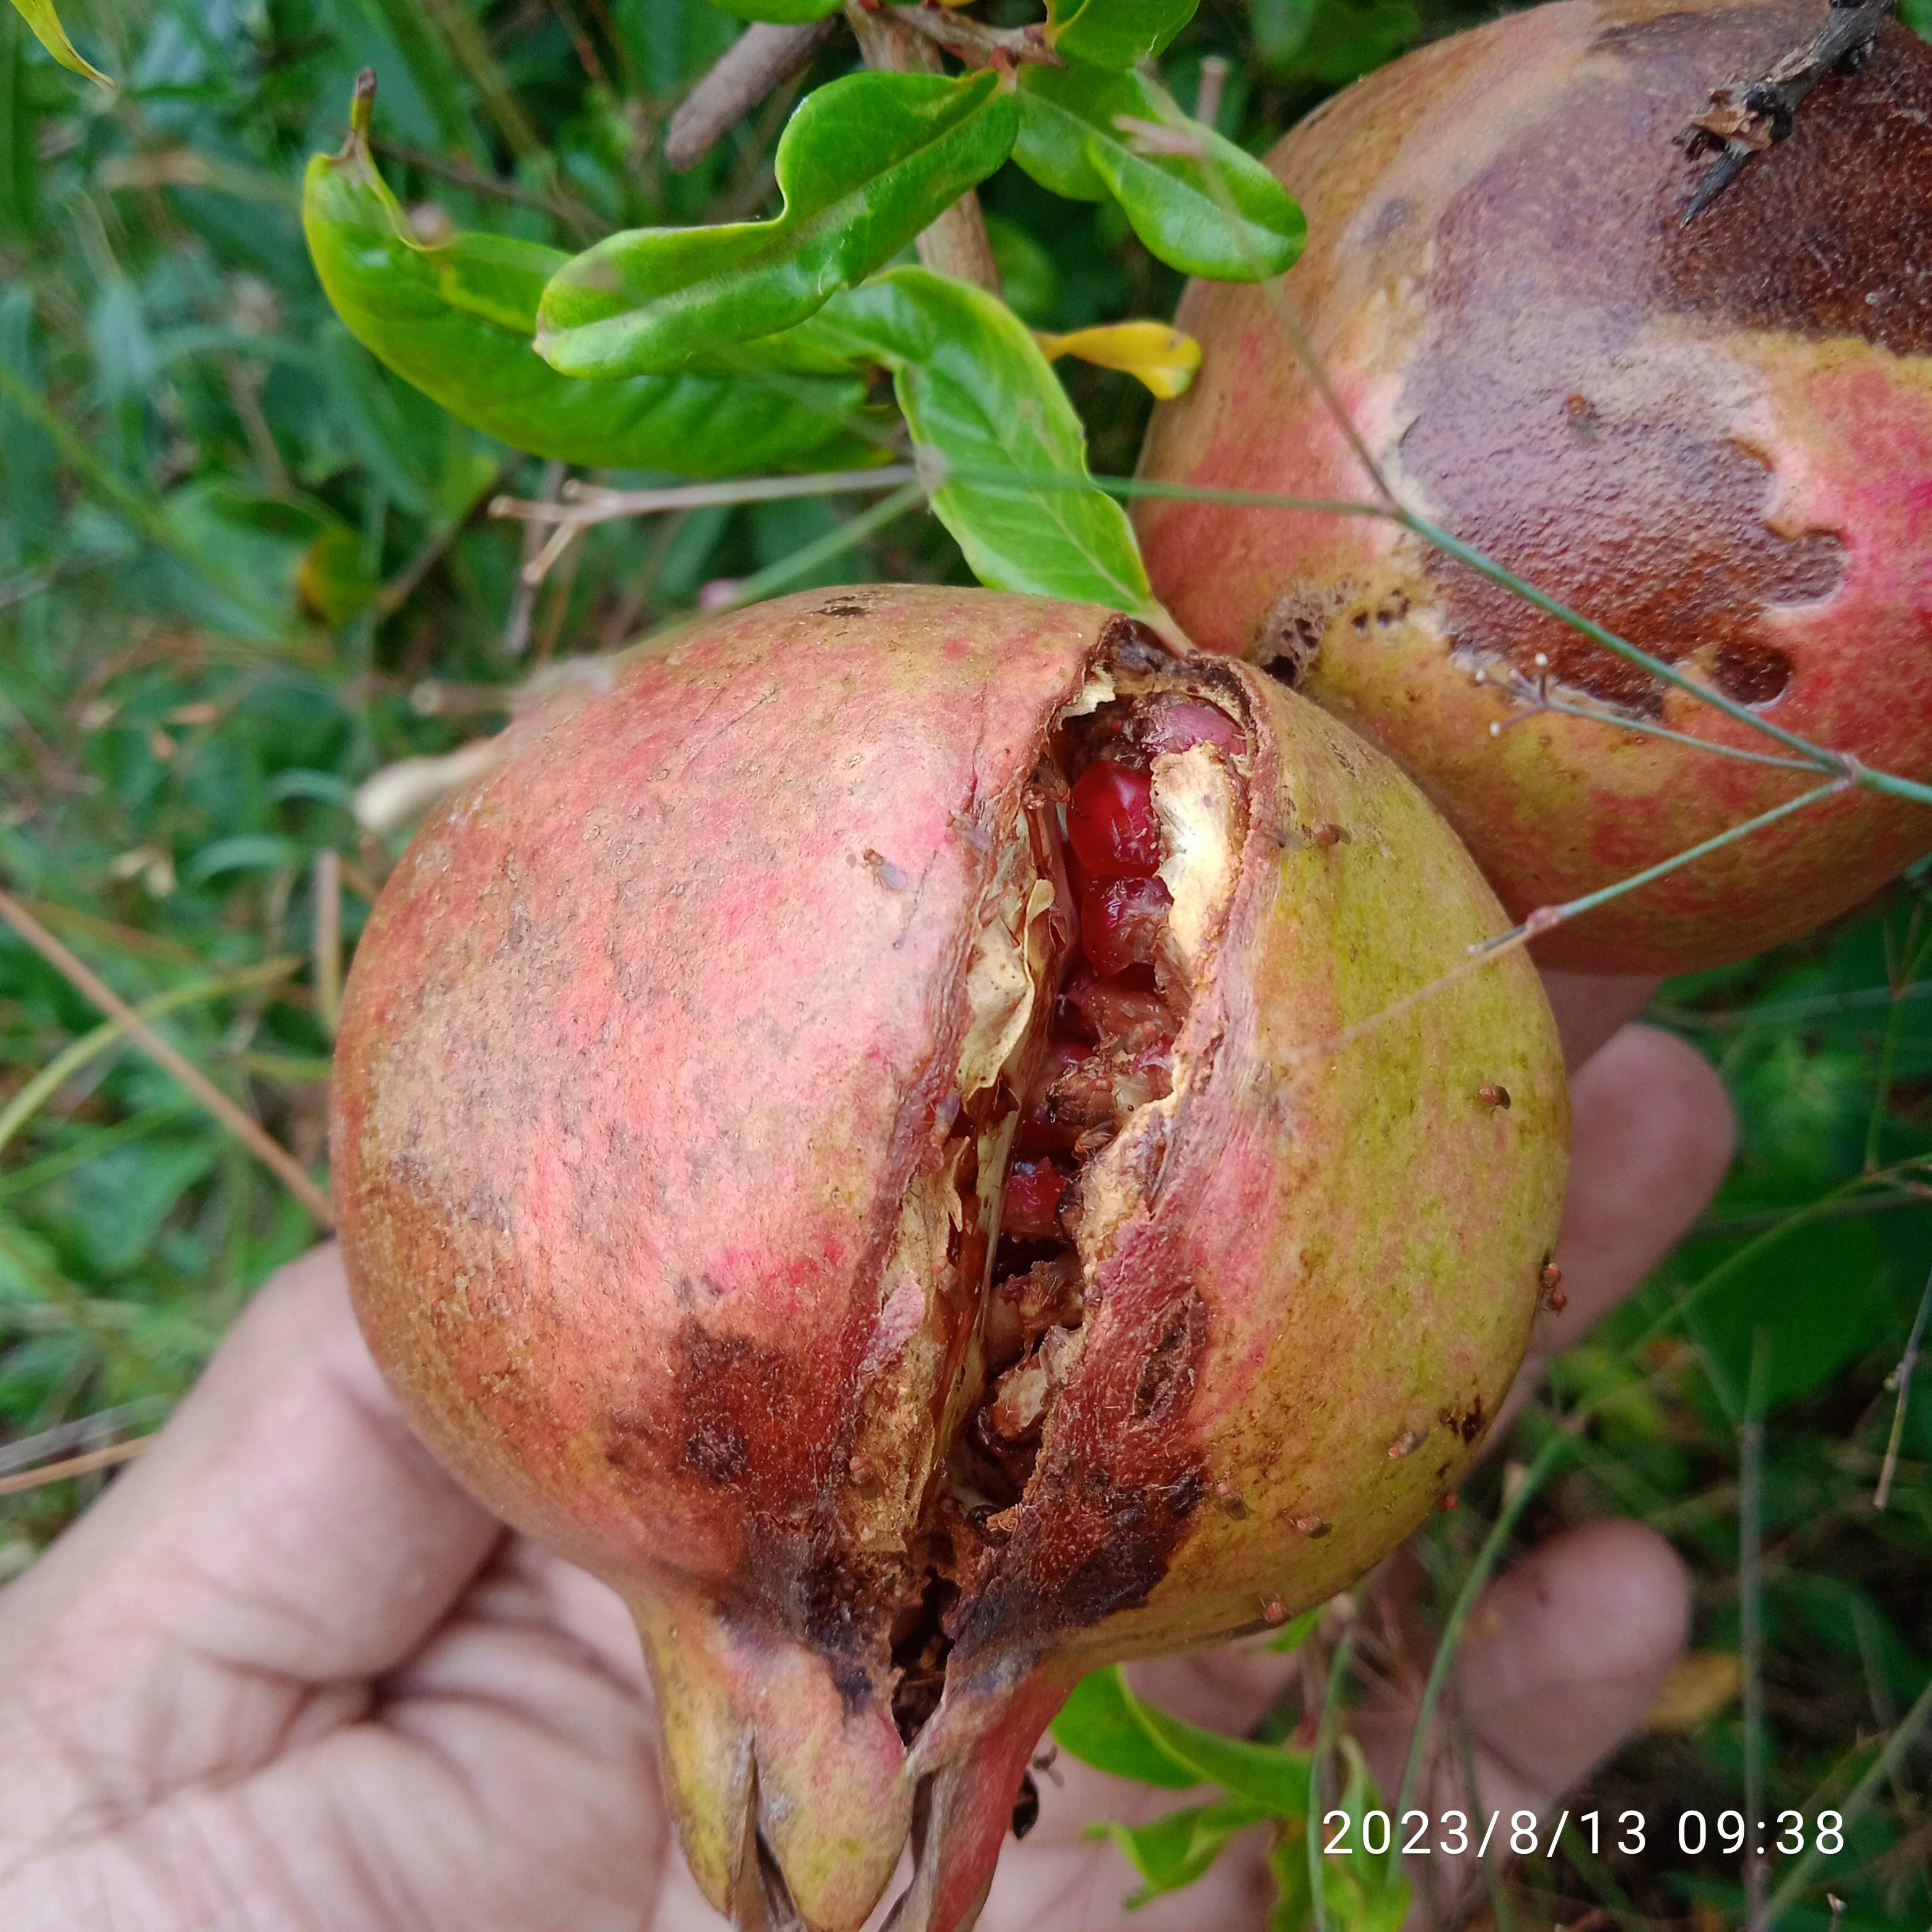
Label: Bacterial_Blight